George Scratchley Brown

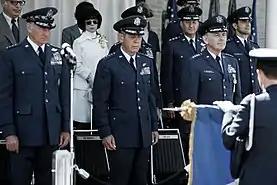

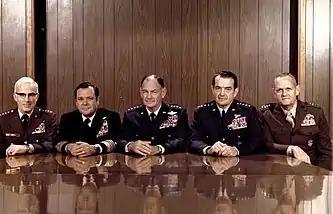

Following the SALT I Treaty Talk in 1972, the Ford administration which continued the Nixon Administration Détente policy began the SALT II Treaty Talk. Ford tried to had the SALT II Treaty talk before the 1976 presidential election and ask the Defense Department to immediately come-up with the important point for the SALT II Treaty. Together with Secretary of Defense Donald Rumsfeld, Brown worked together to develop the important point for SALT II Treaty. However the SALT II Treaty important points doesn't come up due to several disagreements and failed to meet its deadline before the 1976 election. The treaty was eventually signed in 1979 during the Carter administration.